Mixed martial arts weight classes

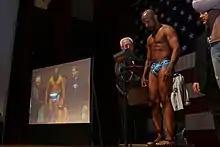
Shonie Carter weighing in for his fight at UFC Fight Night 7

Mixed martial arts weight classes are weight classes that pertain to the sport of mixed martial arts.